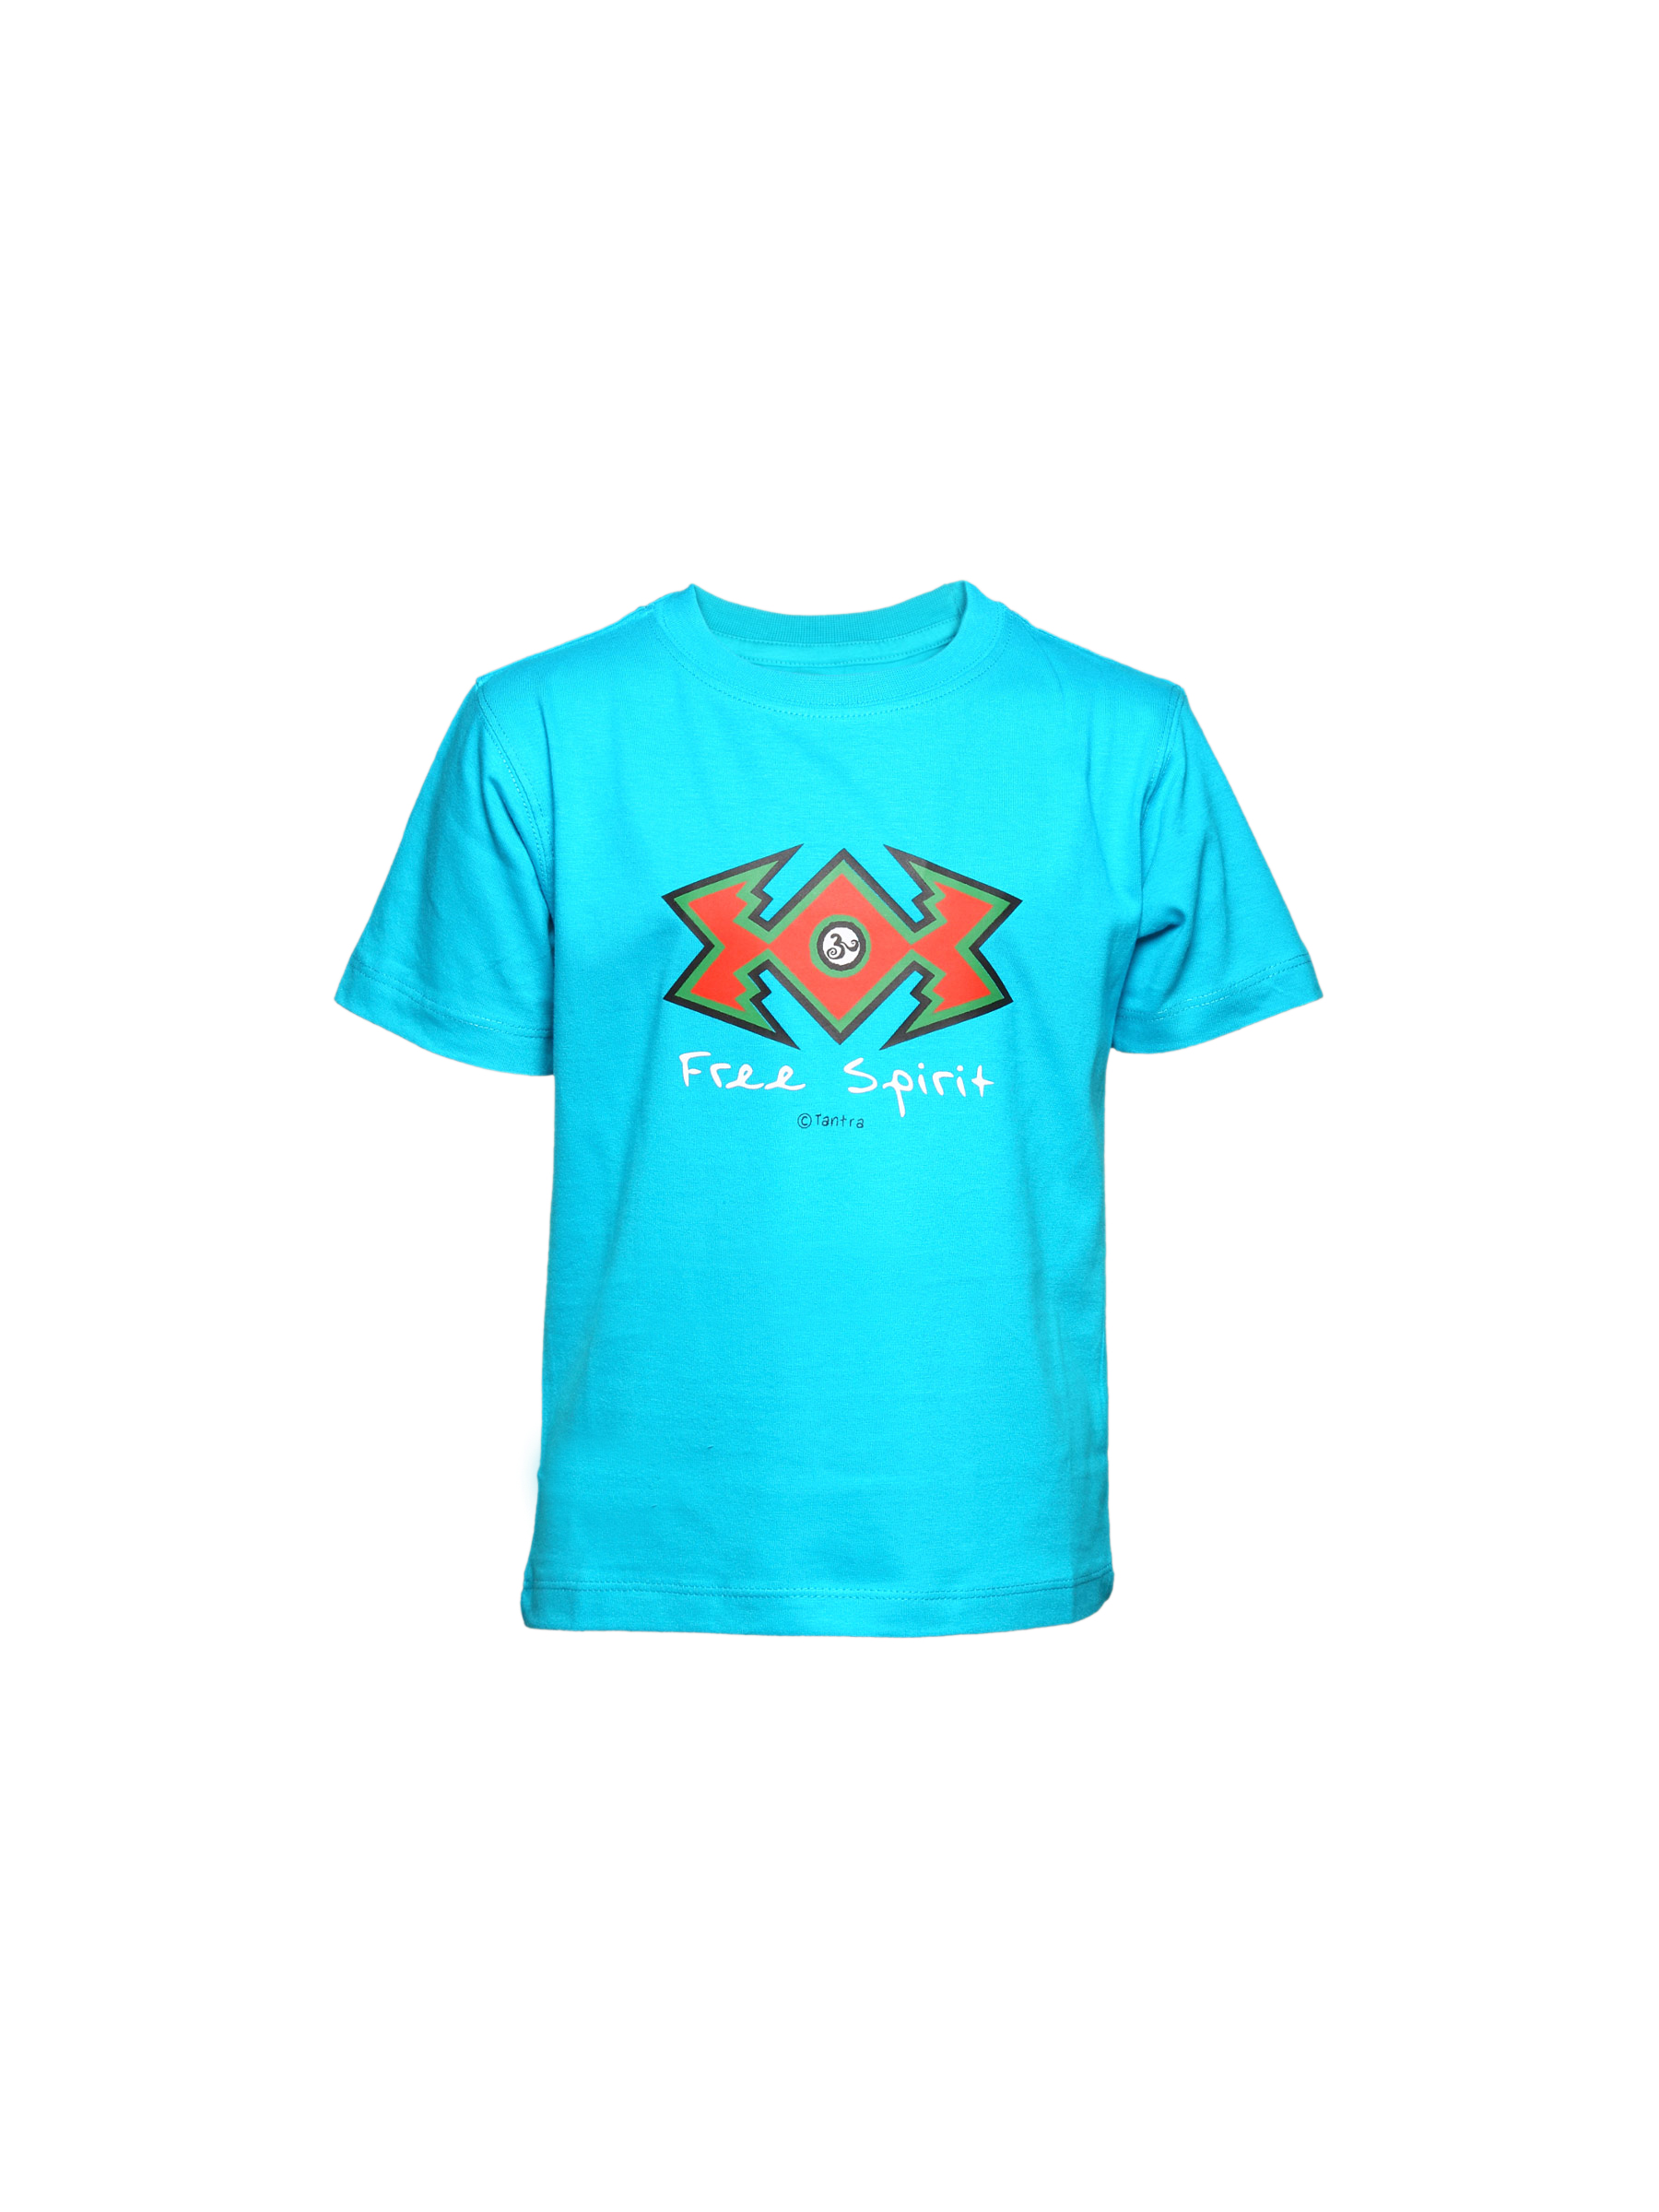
Tantra Kid's Unisex Free Spirit Turquoise Kidswear
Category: Apparel / Topwear / Tshirts
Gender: Unisex
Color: Blue
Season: Summer 2011
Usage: Casual